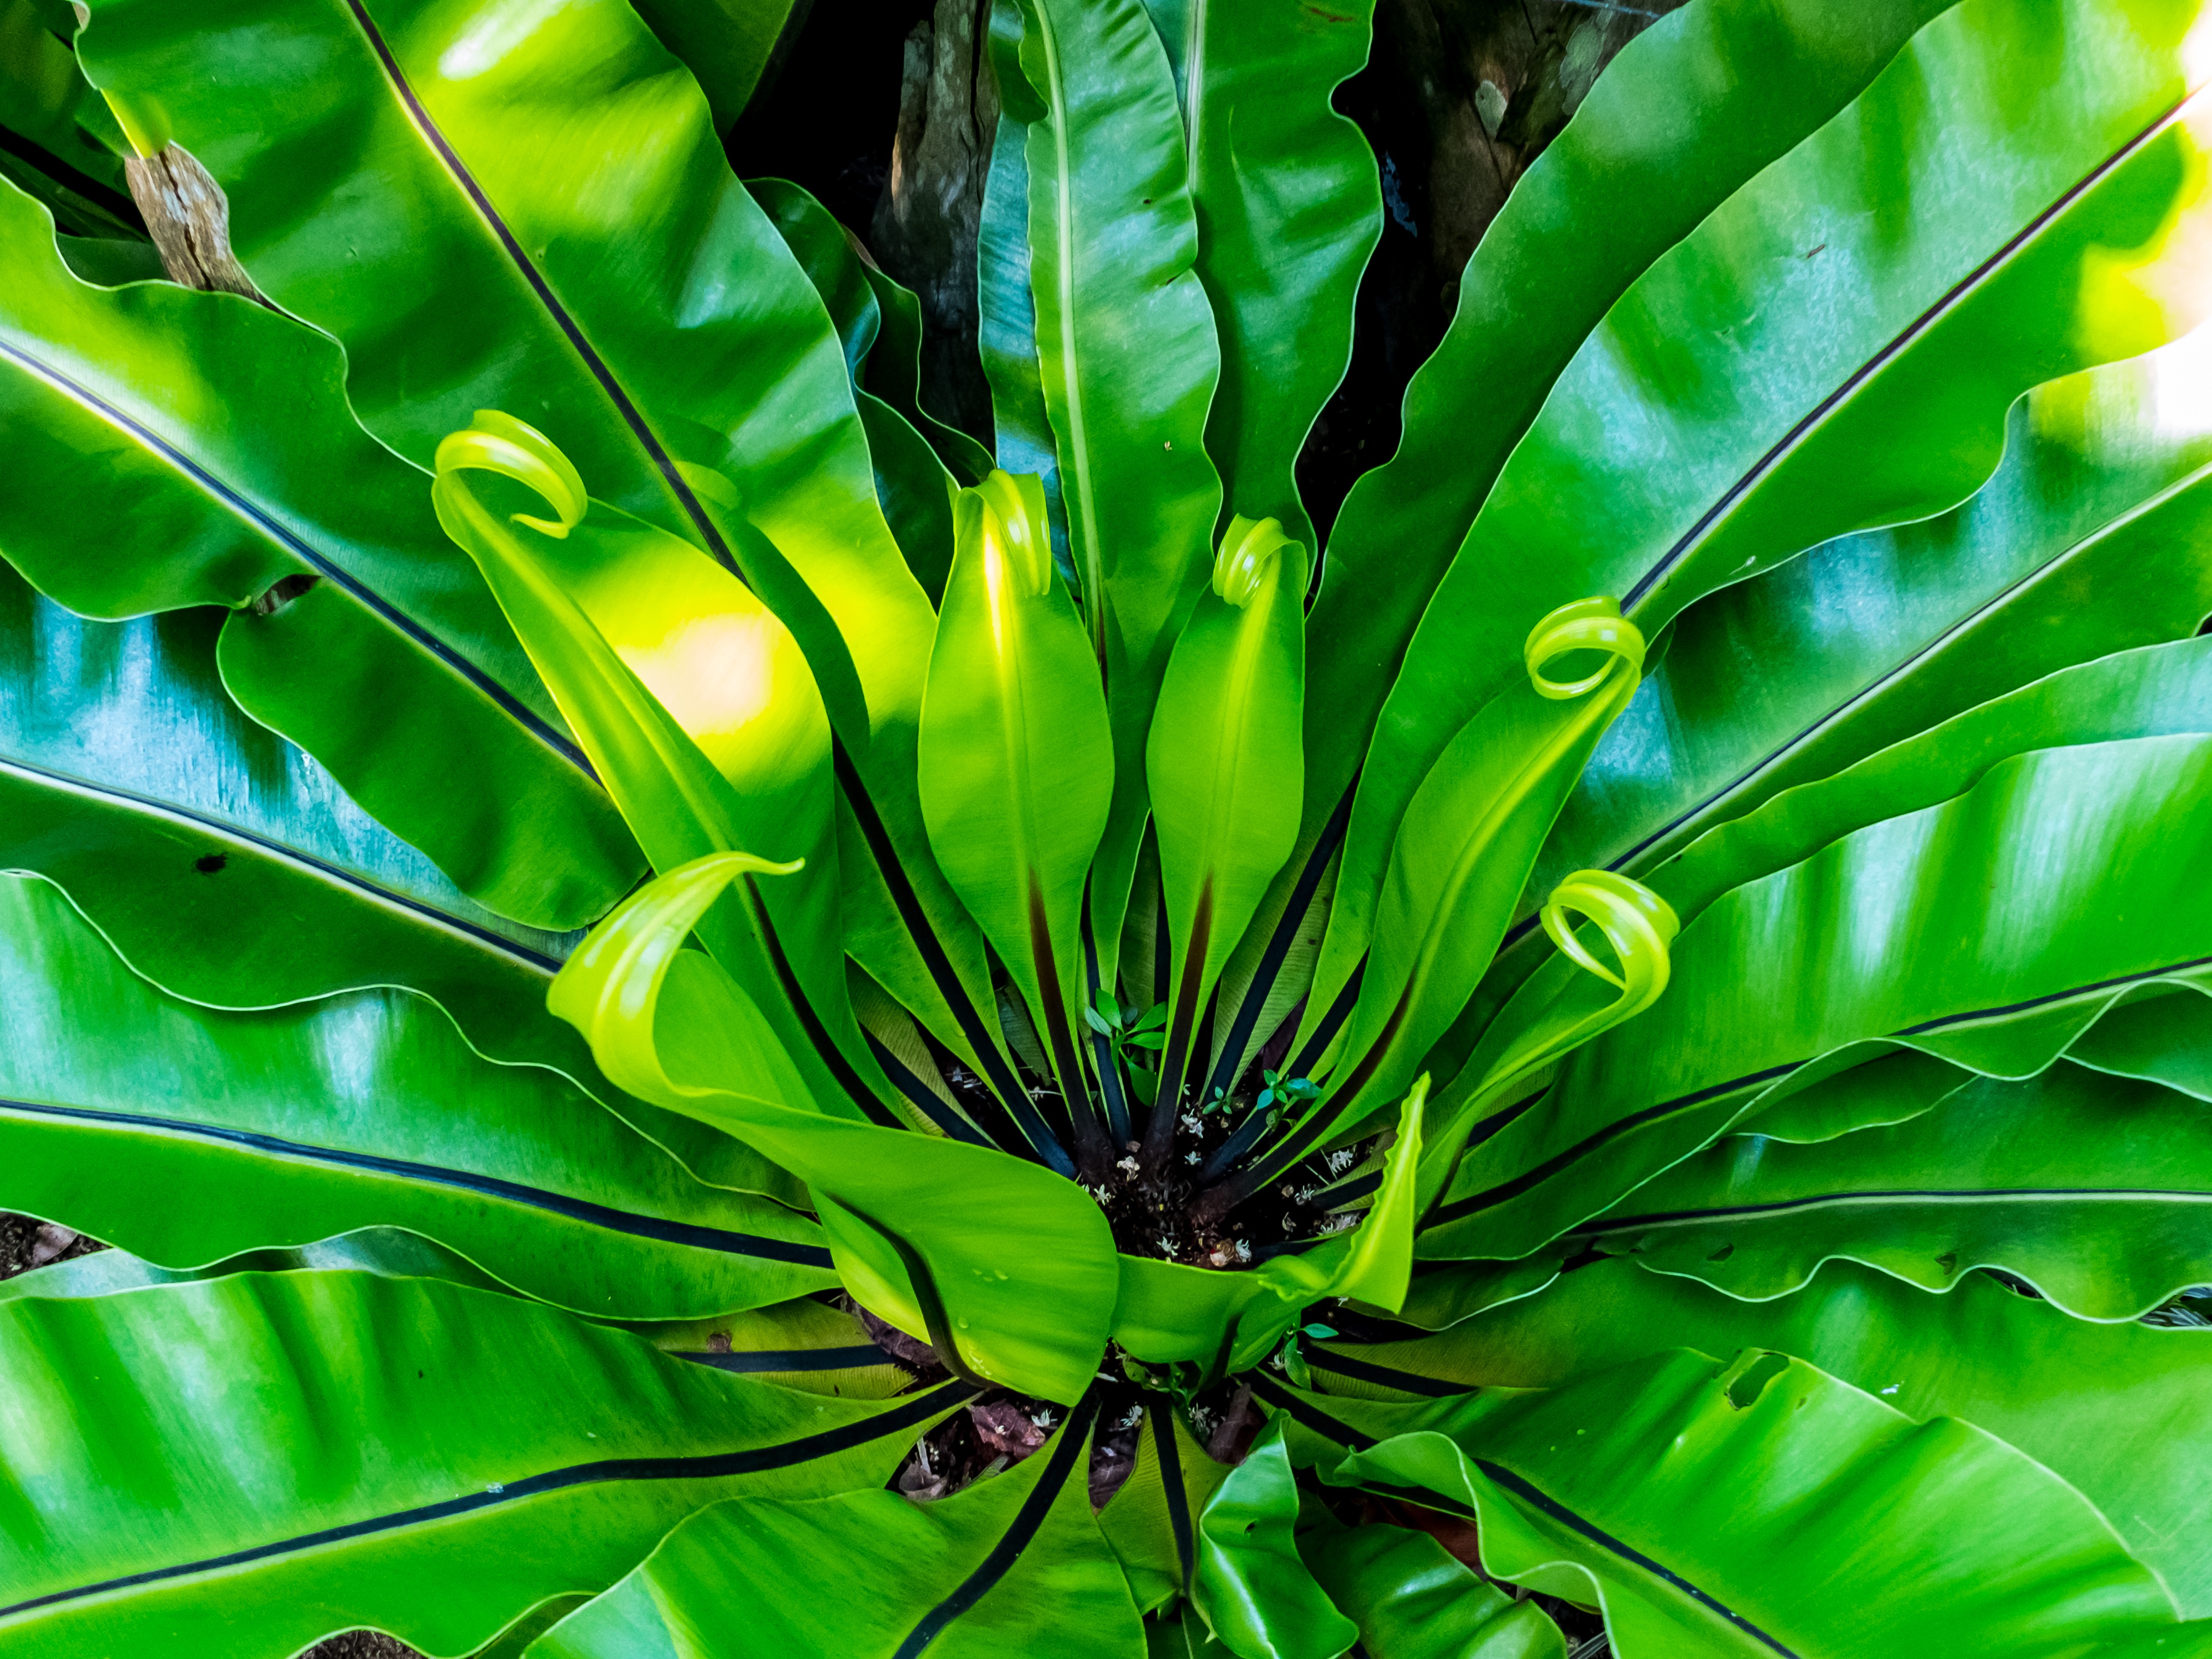
tree, plant, leaf, flower, green, jungle, botany, flora, fern, rainforest, tropics, macro photography, leaf fern, flowering plant, land plant, arecales, palm family